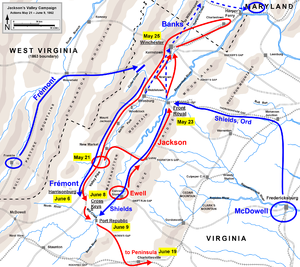
Jacksons Shenandoah-kampagne / Slag
Jacksons Shenandoah kampagne: Front Royal til Port Republic.
Jacksons Shenandoah-kampagne var den konfødererede general Stonewall Jacksons strålende forårskampagne gennem Shenandoah dalen i 1862 under den amerikanske borgerkrig. Ved hjælp af vovemod og hurtige manøvrer vandt Jacksons 17.000 mand adskillige mindre slag mod tre af Unionens hære med tilsammen over 60.000 mand, og forhindrede dem derved i at understøtte Unionens offensiv mod Richmond.